Zakarpattia Oblast

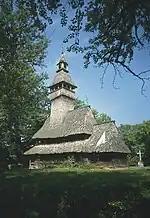
Church in Kolodne

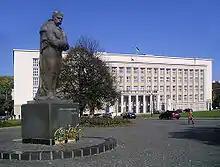
Regional government headquarters

Zakarpattia Oblast's local administration is controlled by the Zakarpattia Oblast Council ("rada").